Foreign relations of Mexico

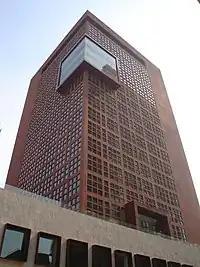
Current headquarters of the Secretariat of Foreign Affairs.

The Article 89, Section 10 of the Political Constitution of the United Mexican States states the principles of the Mexican foreign policy, which were officially incorporated in 1988. The direction that the foreign policy will take lies on the President, as the head of state, and it is executed through the Secretary of Foreign Affairs. Textually, the article establishes that: